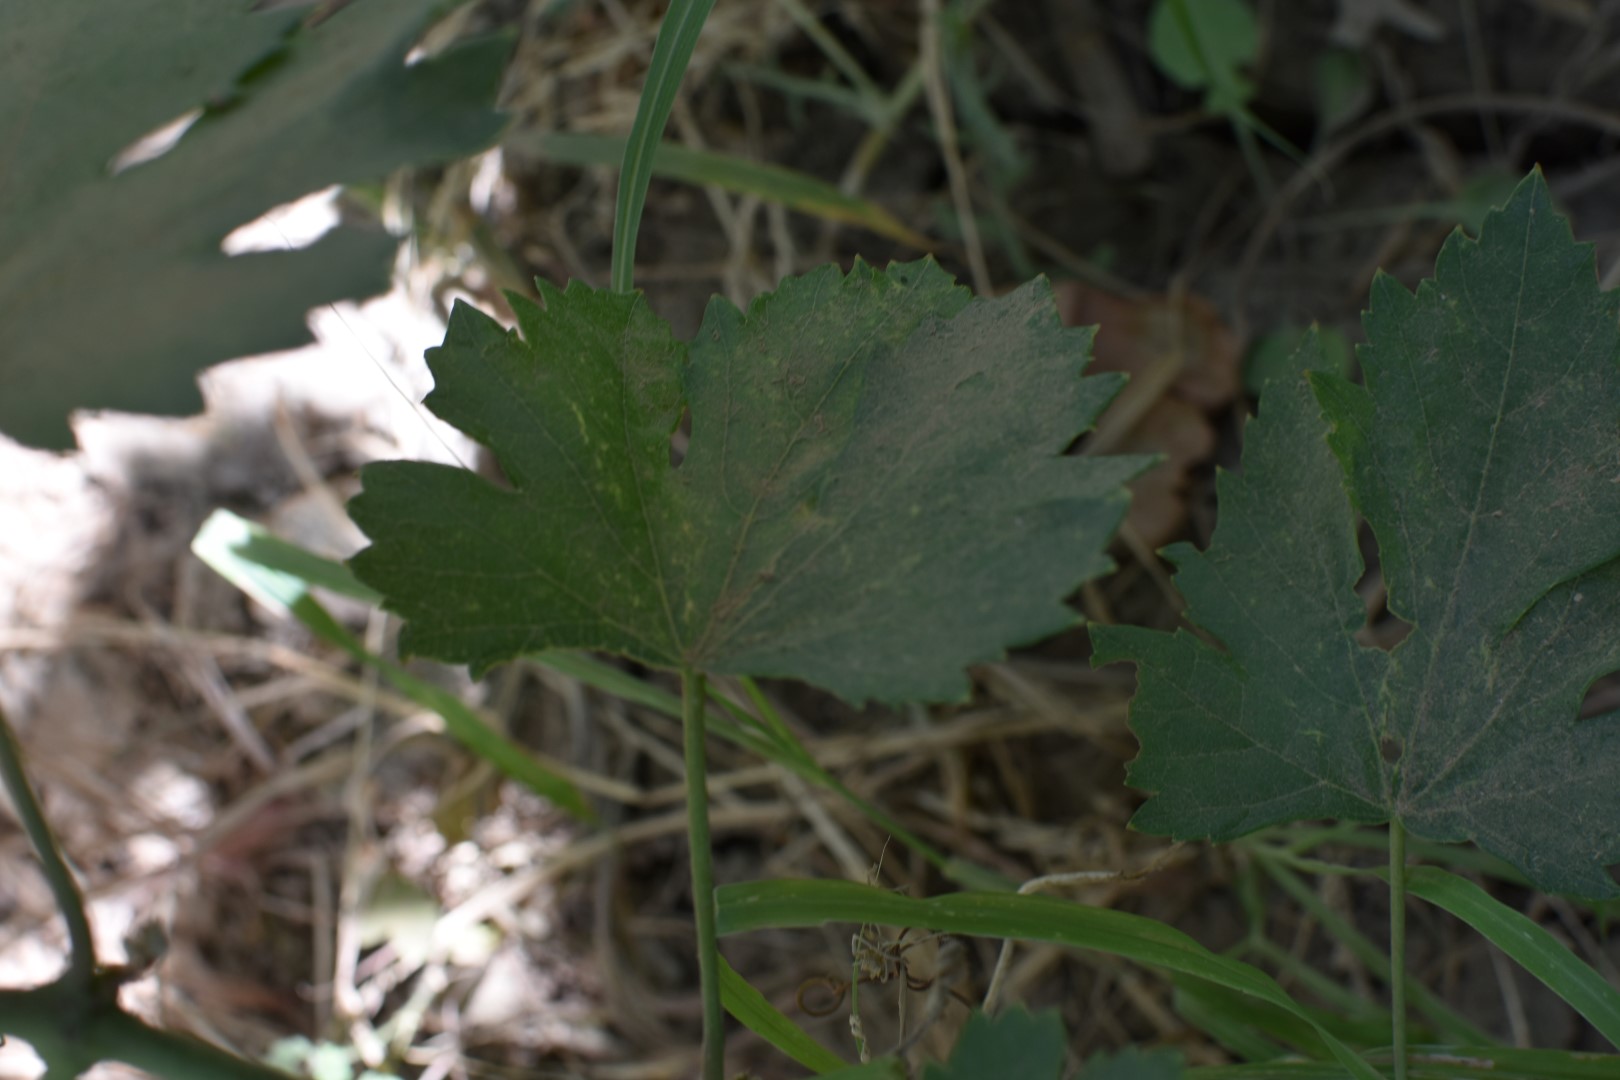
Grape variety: Halawani